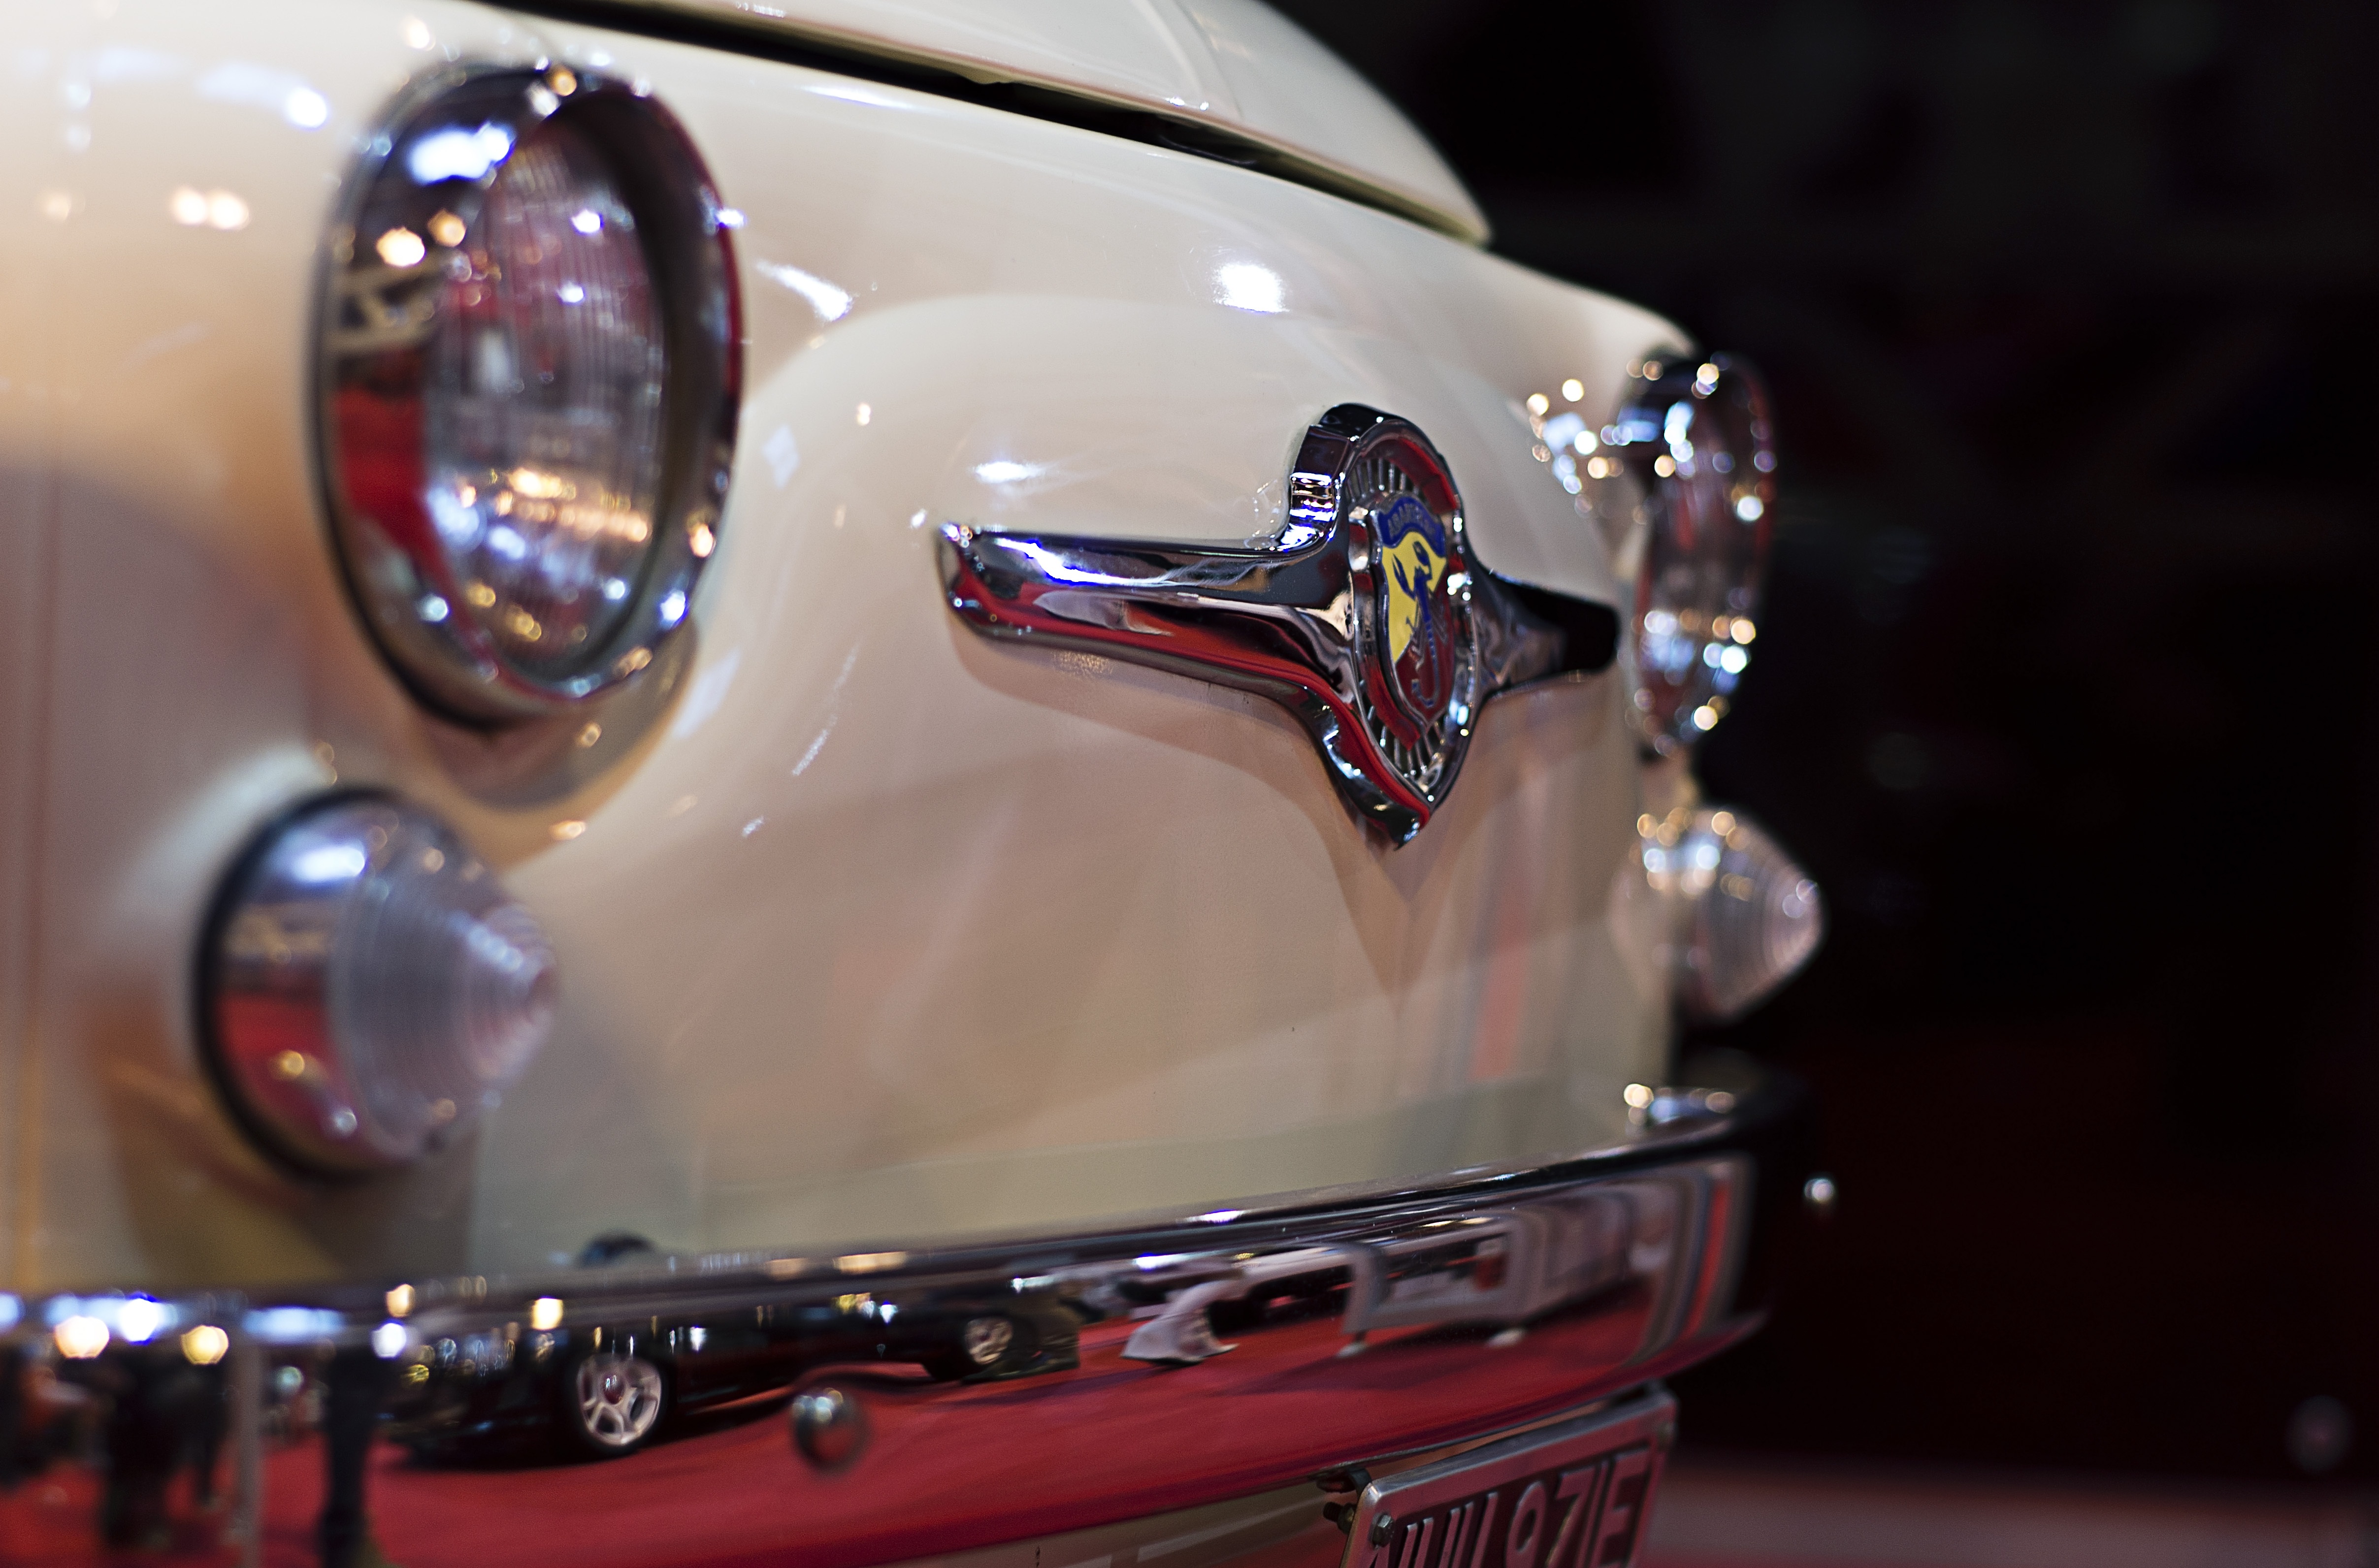
car, automobile, retro, old, vehicle, small, auto, nostalgia, vintage car, bumper, classic, 500, fiat, auto show, land vehicle, automobile make, automotive design, luxury vehicle